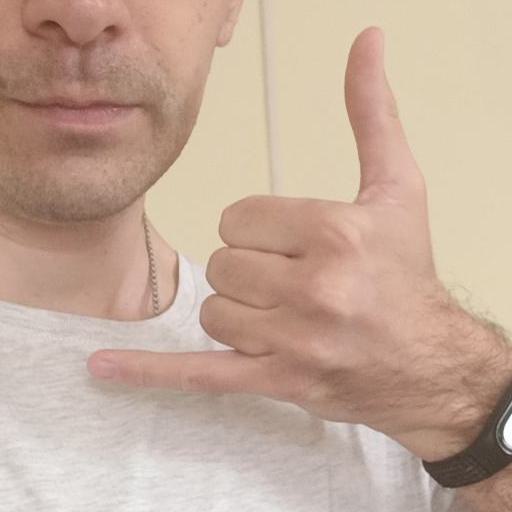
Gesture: call